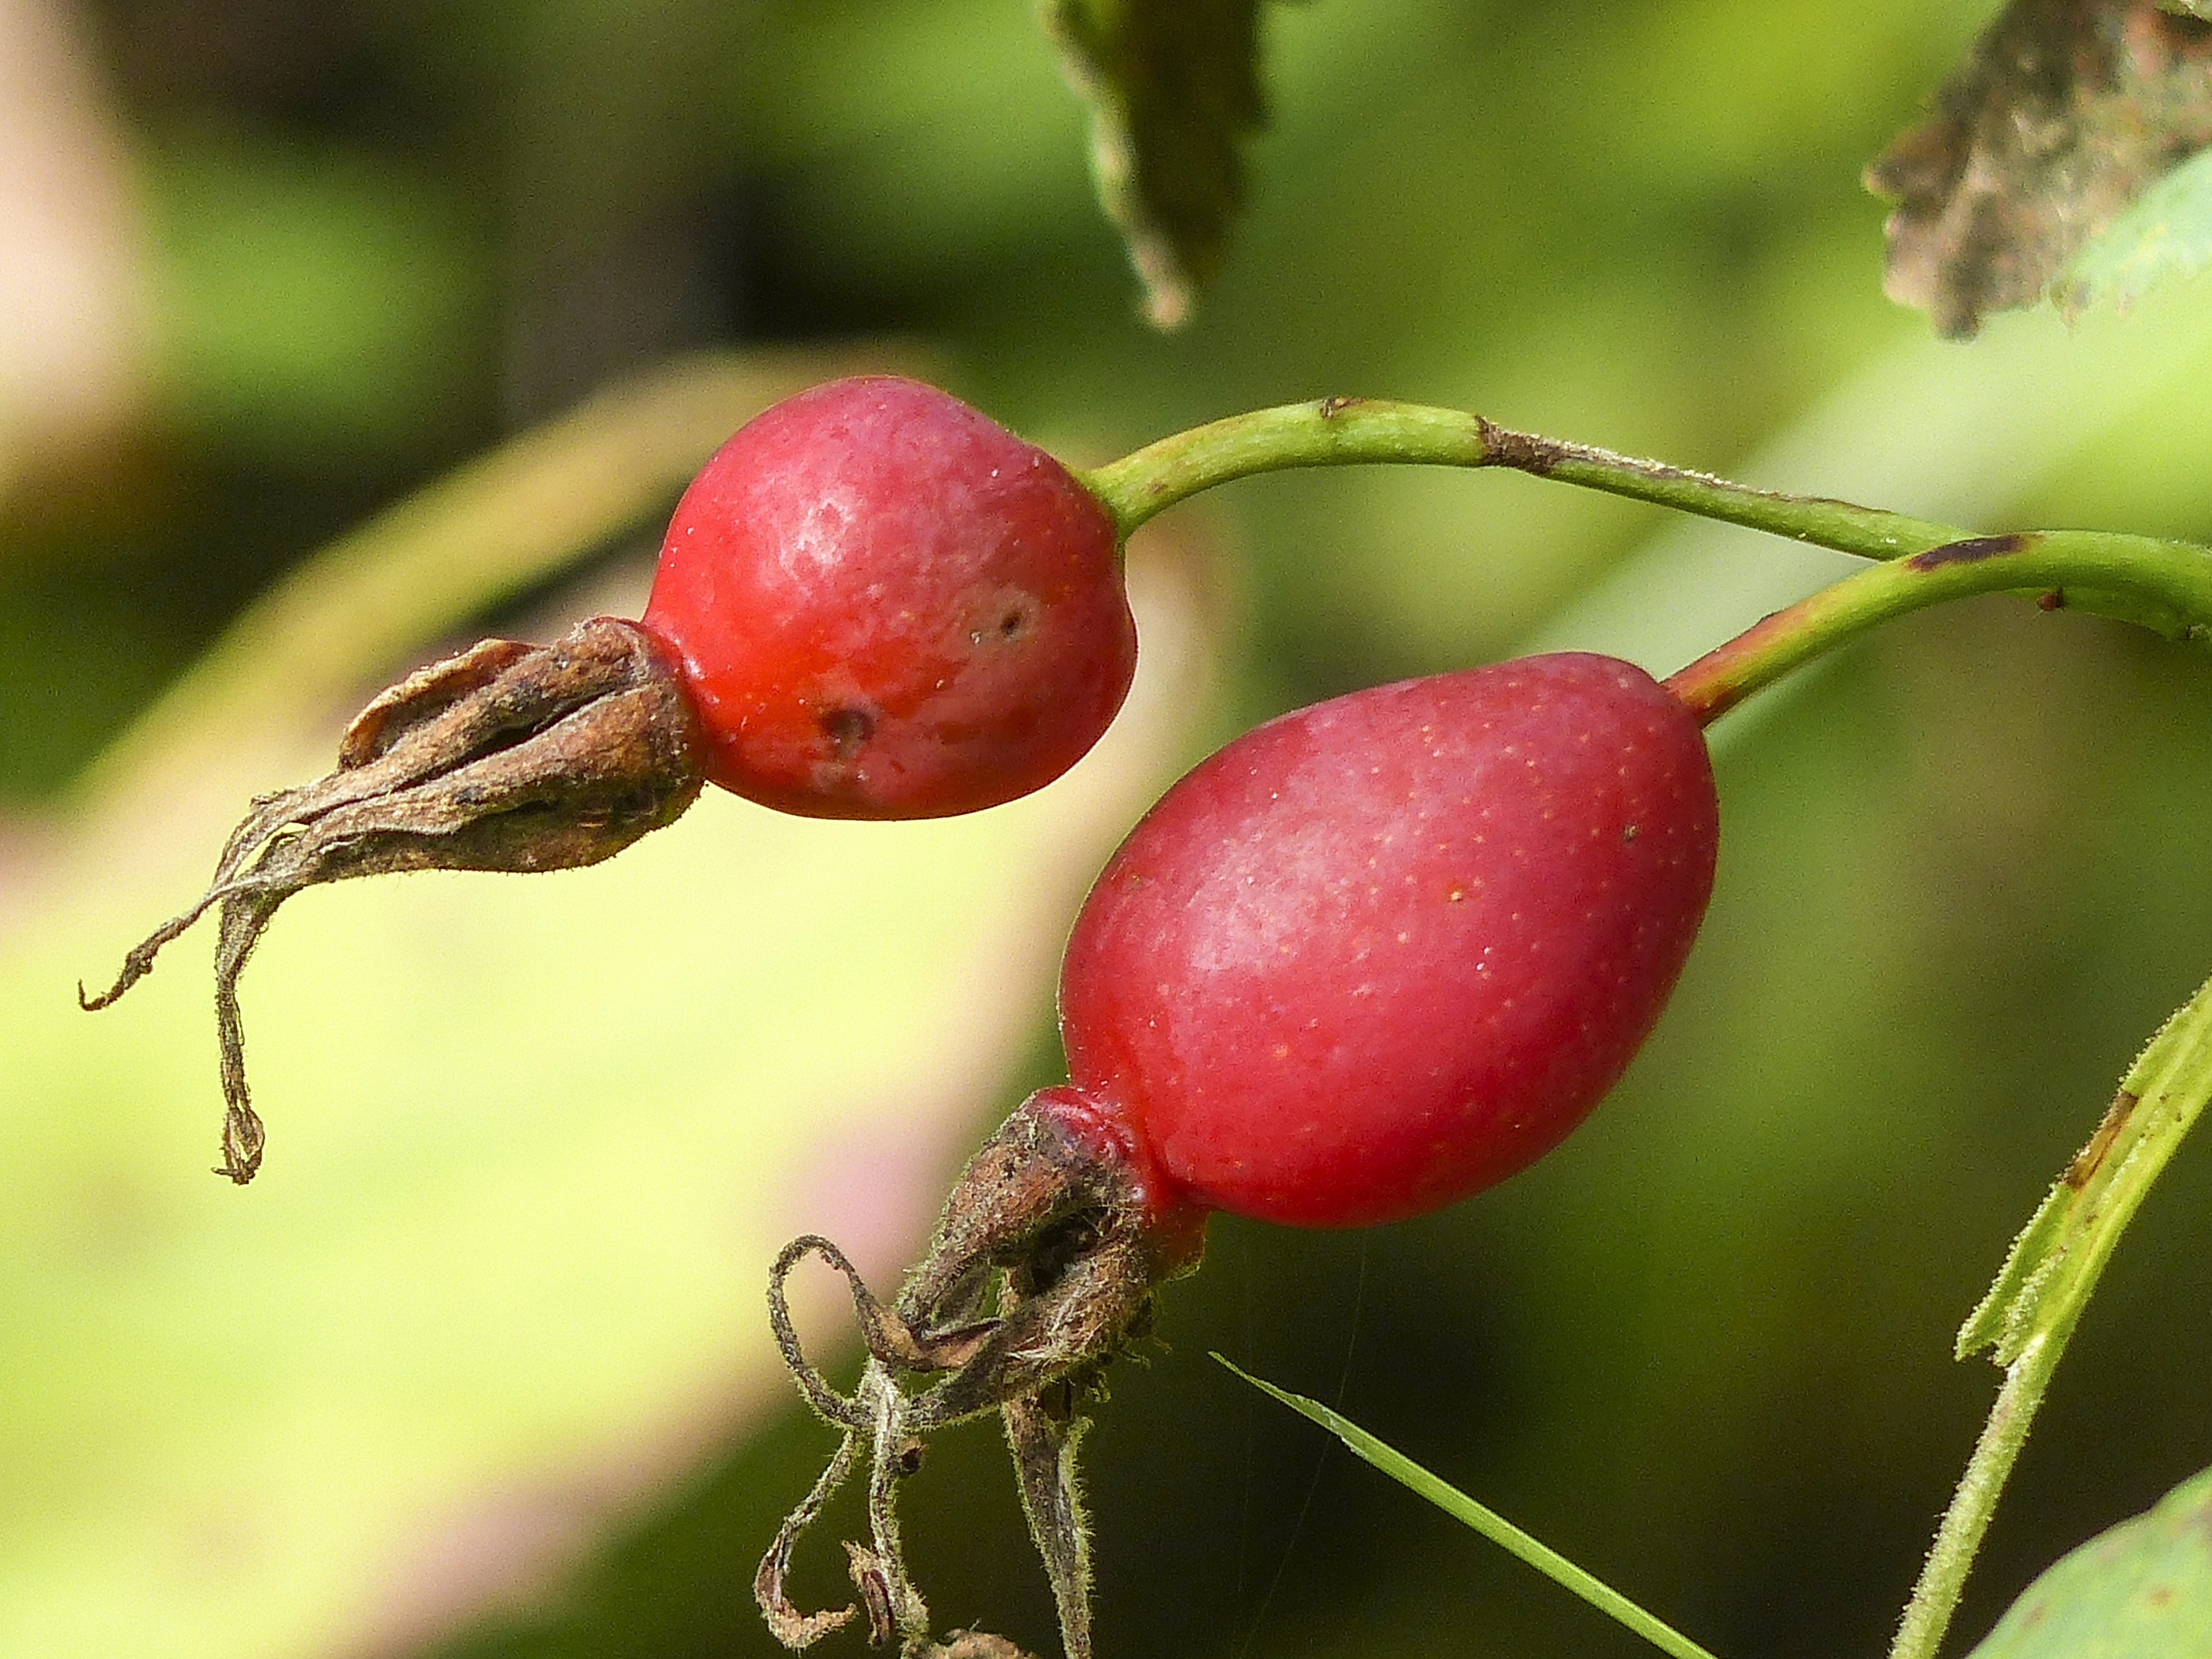
tree, nature, branch, blossom, plant, fruit, berry, leaf, flower, ripe, food, red, produce, macro, autumn, botany, flora, season, close up, wild plant, shrub, wild rose, rose hip, macro photography, dog rose, flowering plant, rose family, plant stem, land plant, wild brier